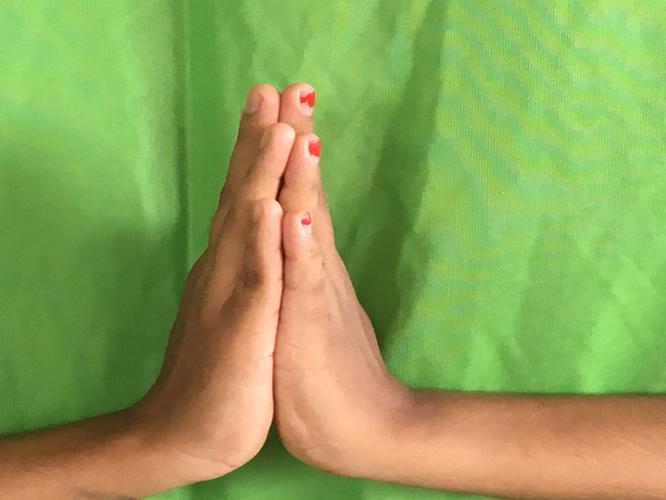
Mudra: Anjali
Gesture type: double_hand